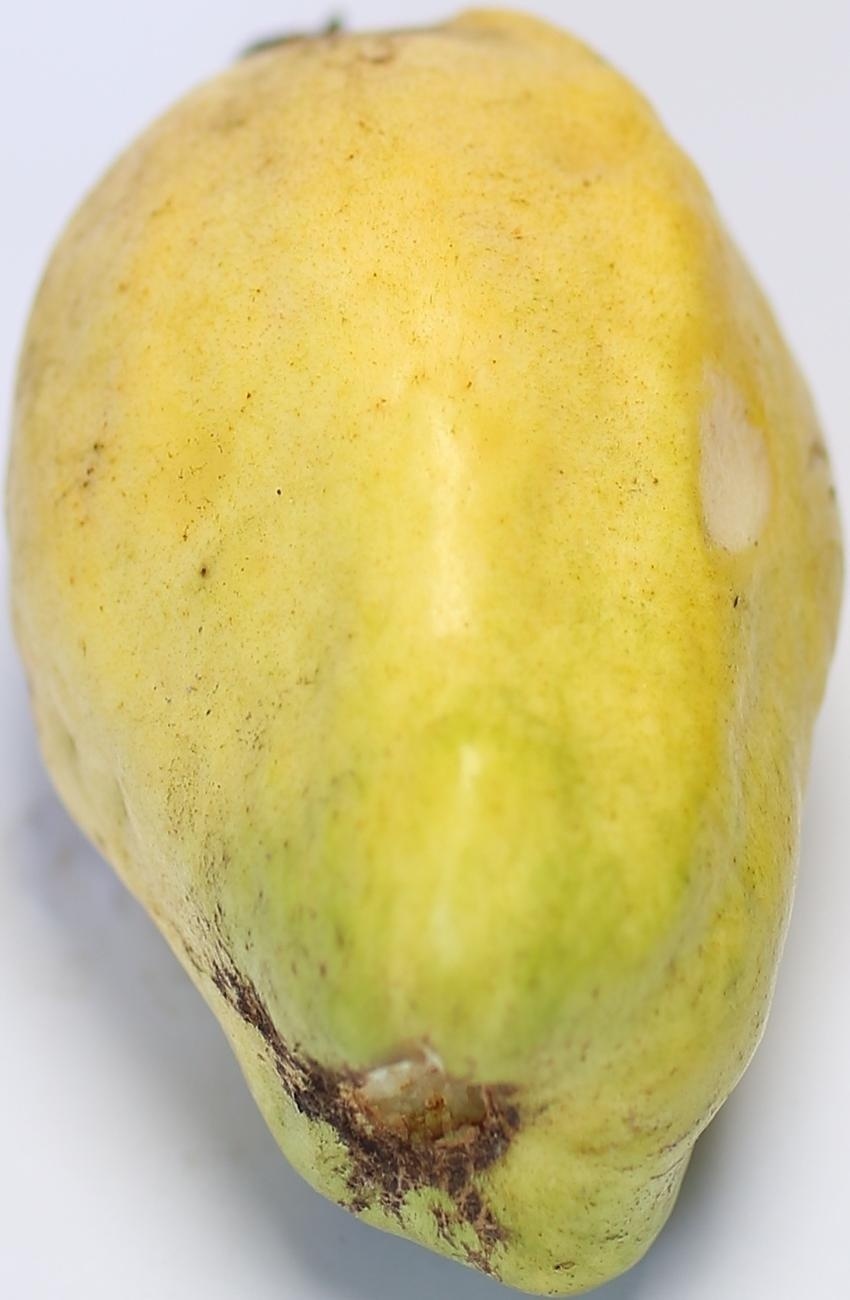
Maturity: mature-green
Variety: thadhrami